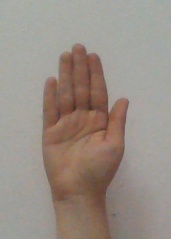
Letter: seen